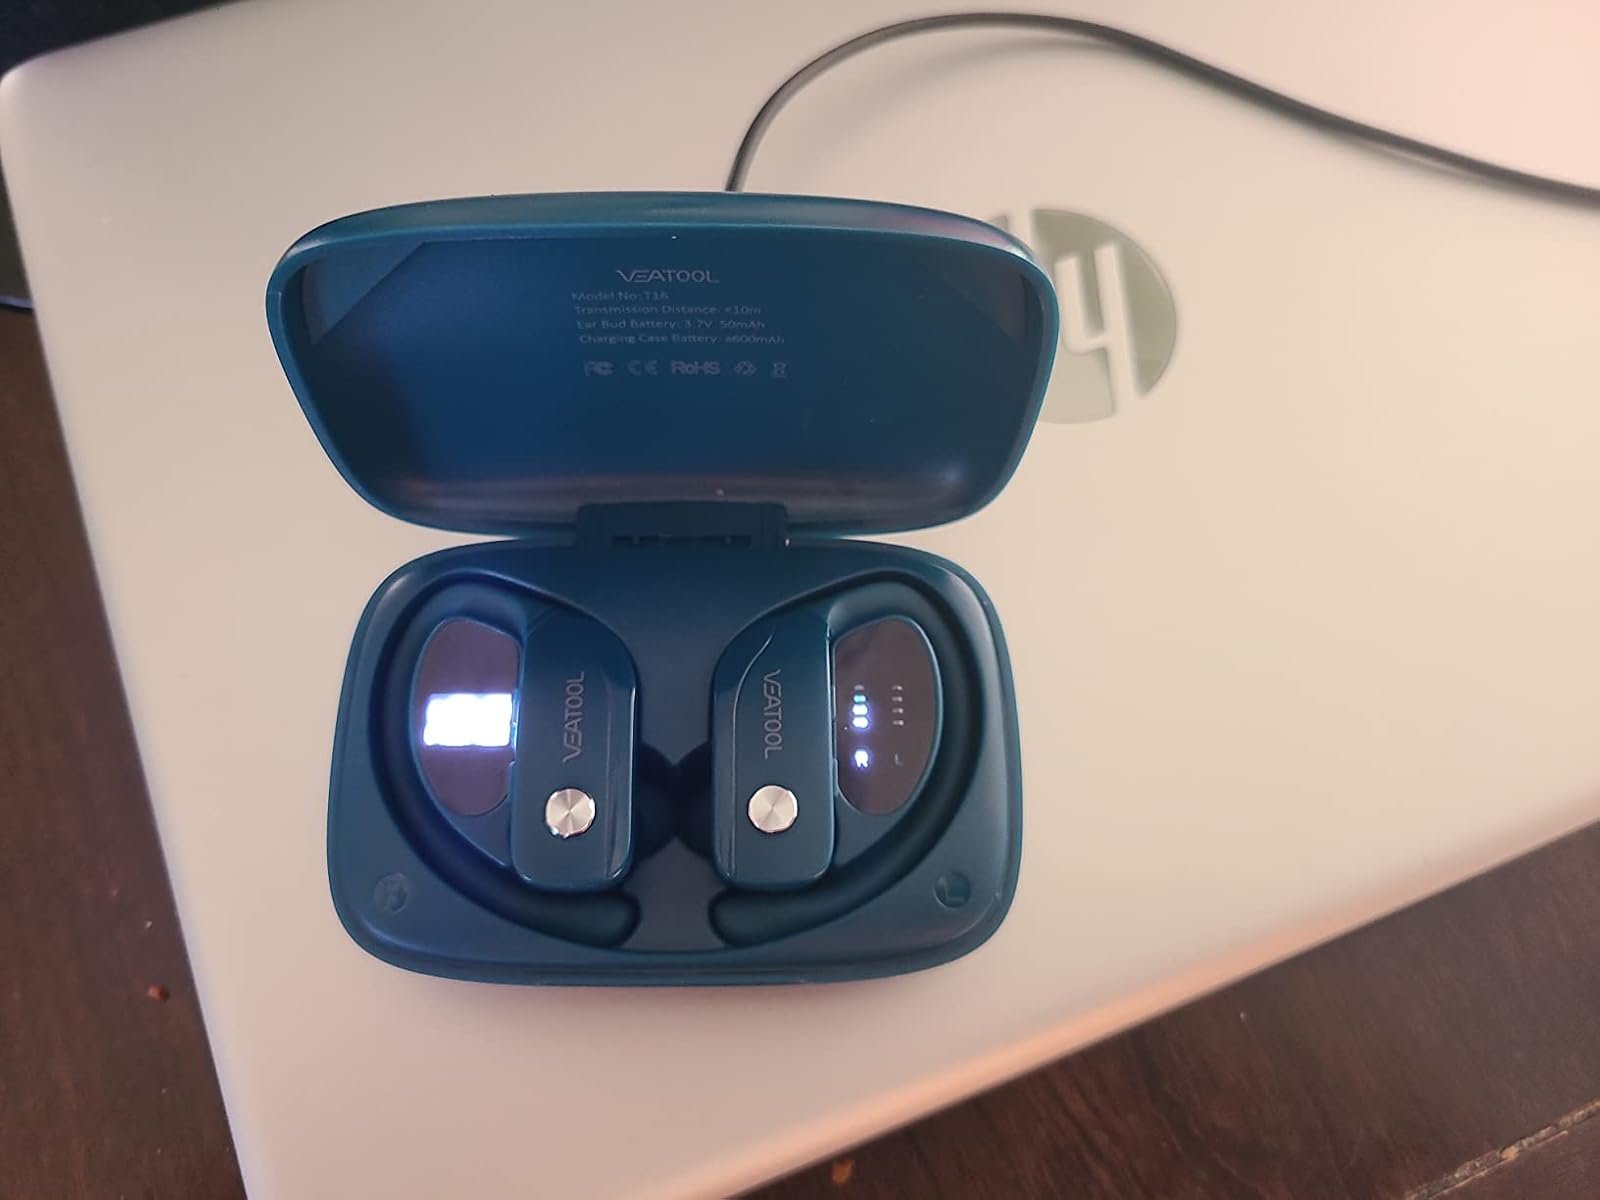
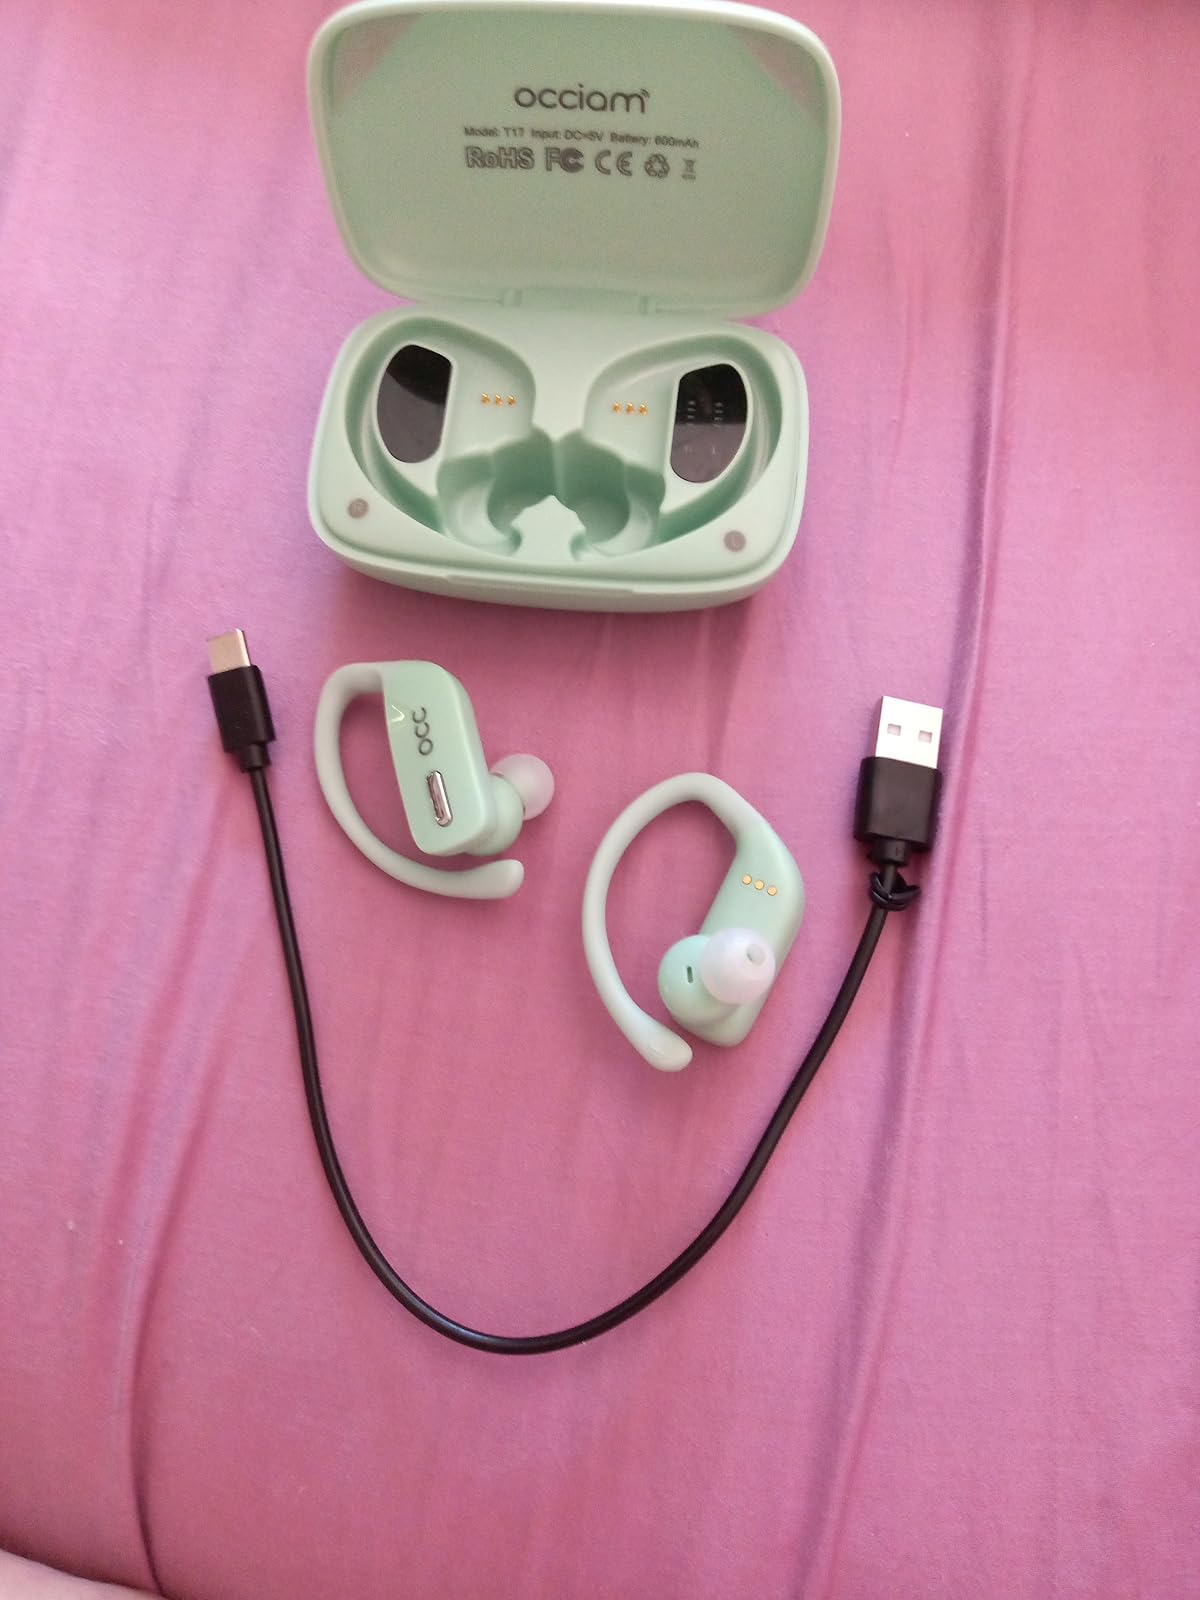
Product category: earbuds
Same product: no